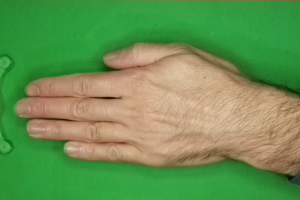
Label: paper